Marvel: The End

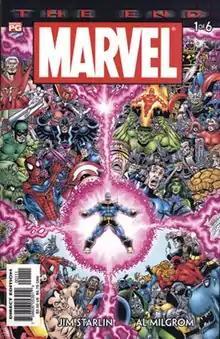
Marvel: The End #1 (May 2003)

Marvel: The End is a six issue limited comic book series, published in 2003, by Marvel Comics. It was written and penciled by Jim Starlin and inked by Al Milgrom.